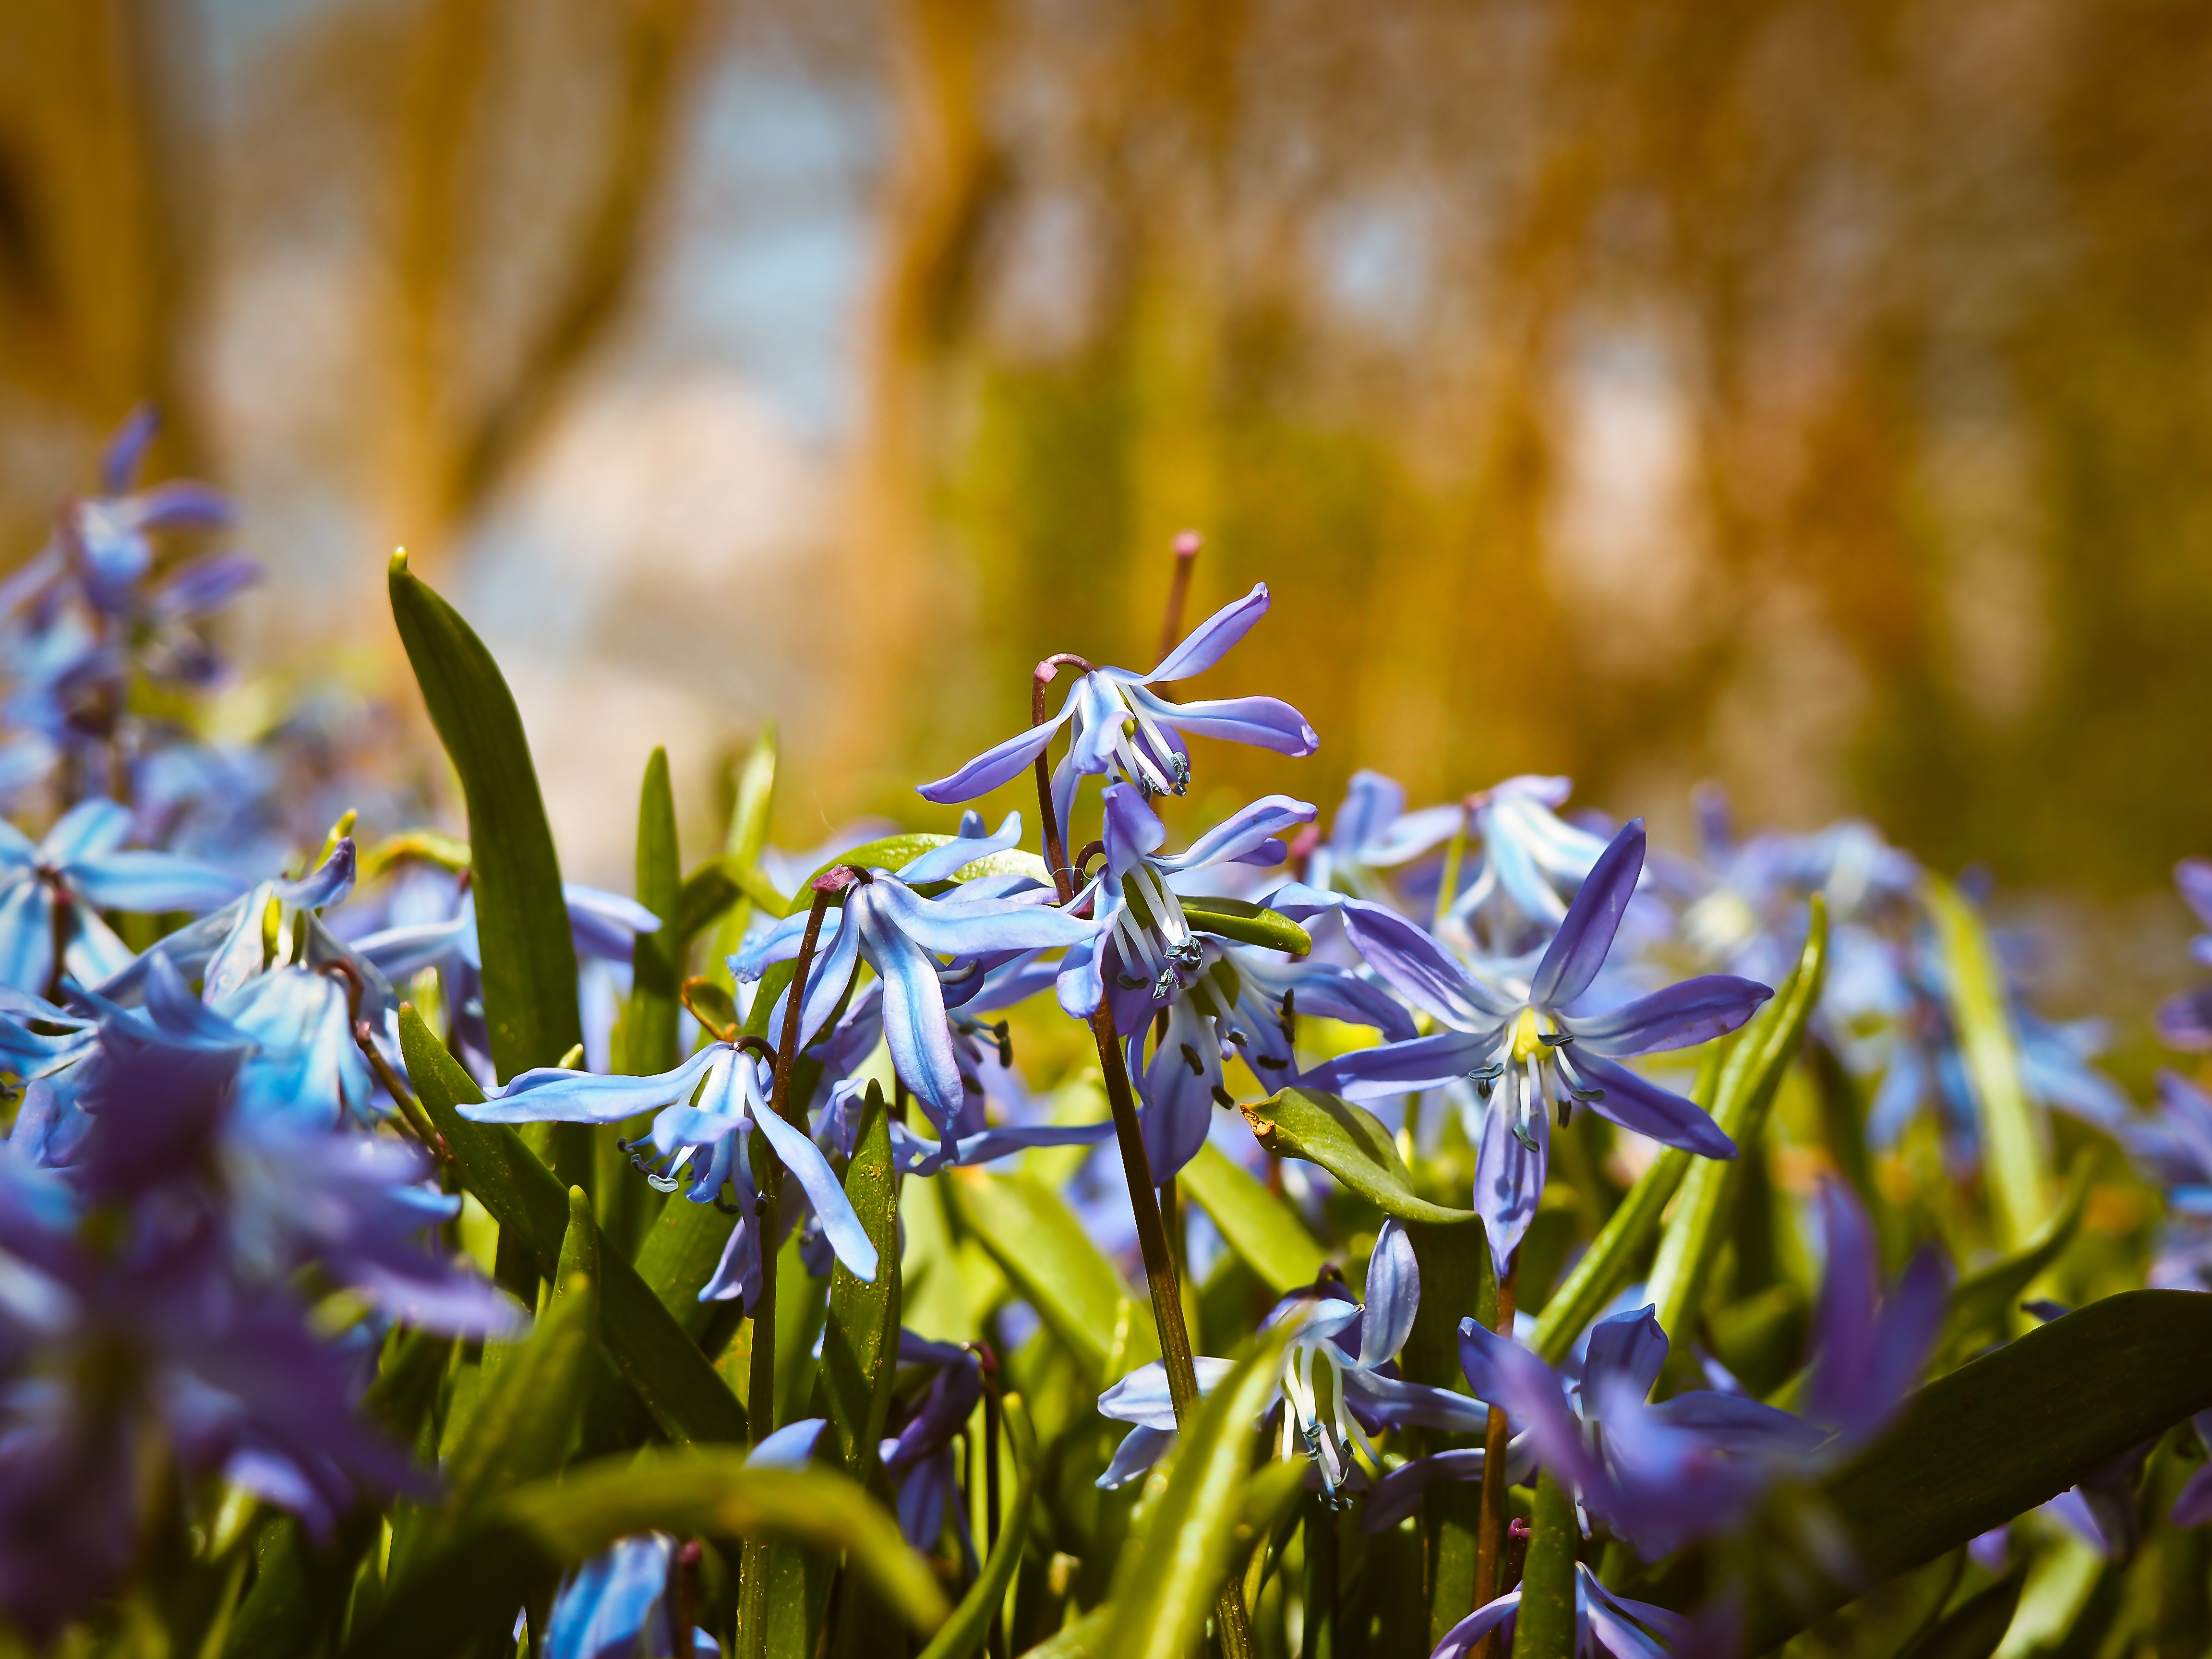
tree, nature, forest, grass, branch, blossom, light, plant, lawn, meadow, sunlight, leaf, flower, bloom, spring, green, autumn, botany, blue, garden, flora, season, wild flower, blue flower, wildflower, flowers, close up, wild plant, bluebell, shrub, woodland, spring flower, macro photography, flowering plant, butterfly orchid, blue star, land plant, spanish hasengl ckchen